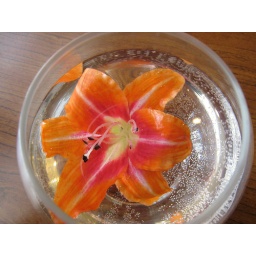
flower in a bowl at the hotel